Exolum Pipeline System

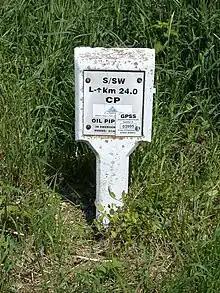
GPSS marker plate, near Heydon, Cambridgeshire. The marker text: S/SW shows marker is on the Sandy-Saffron Walden link; is the distance from Sandy; up-arrow indicates that the normal flow is away from the observer looking at the notice

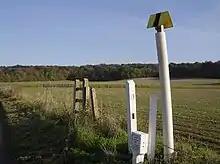
GPSS pre-World War II white marker, with post-World War II yellow/black post

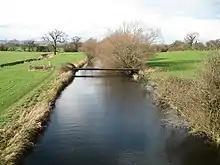
The GPSS crosses the non-navigable Stroudwater Canal, near Whitminster, Gloucestershire but will be re-routed as part of the restoration of the canal.

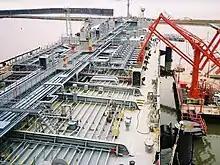
The tanker TORM VITA discharges aviation fuel at Berth 7, Royal Portbury Dock near Bristol. Known as the 'Bristol Aviation Fuel Terminal', it was managed by the Oil and Pipelines Agency, with its intake distributed by the GPSS.

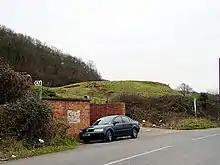
The former Berwick Wood Petroleum Supply Depot (PSD), located in Berwick, Gloucestershire, was one of the original additional storage facilities built to connect to the GPSS.

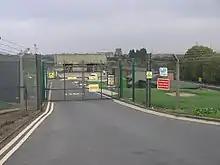
The railway-connected Misterton & Rawcliffe PSDs located in Misterton, Nottinghamshire, which is also connected to the GPSS

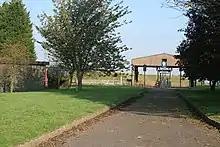
The former Stonesby PSD located in Leicestershire, now the site of an NTL transmission site and aerial

The Exolum Pipeline System, formerly the CLH Pipeline System and the Government Pipelines and Storage System (GPSS), is a fuel pipeline system in the United Kingdom. Originally constructed by the government to supply fuel to airfields in World War II, it is now owned by Exolum.